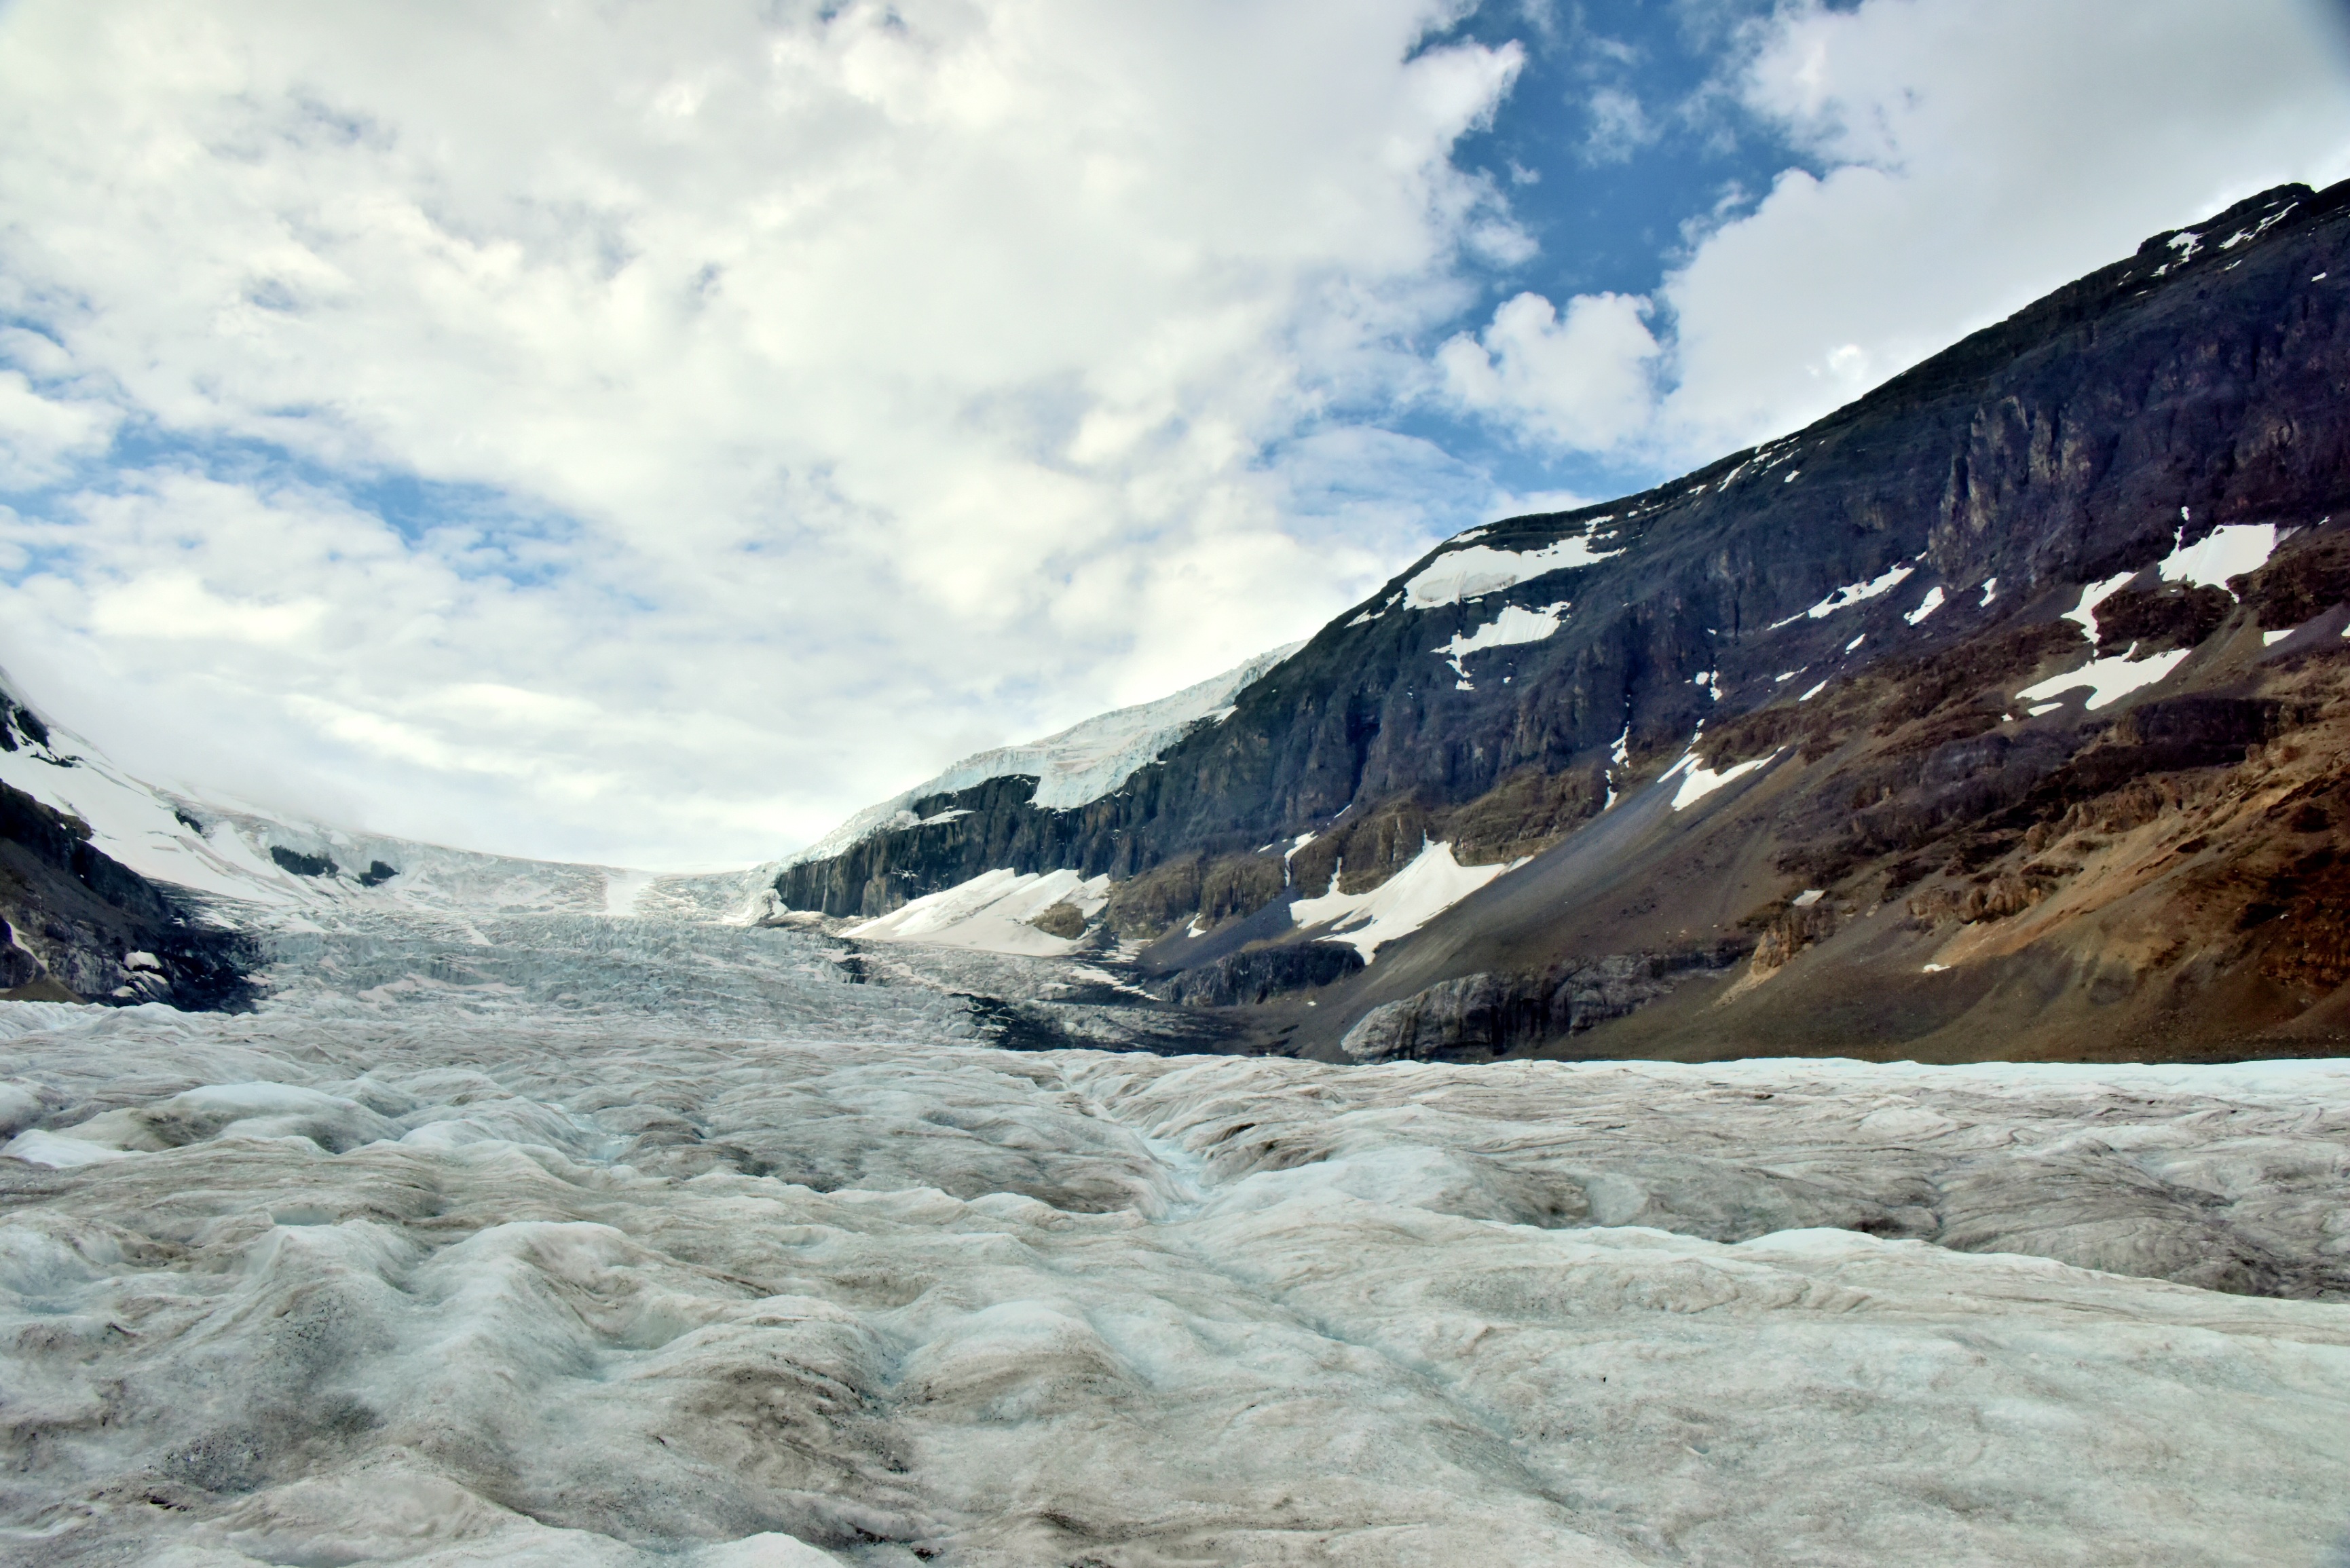
landscape, nature, wilderness, mountain, snow, winter, cloud, sky, mountain range, glacier, natural, weather, alps, plateau, fell, cirque, moraine, landform, mountains and rivers, mountain pass, geographical feature, mountainous landforms, glacial landform